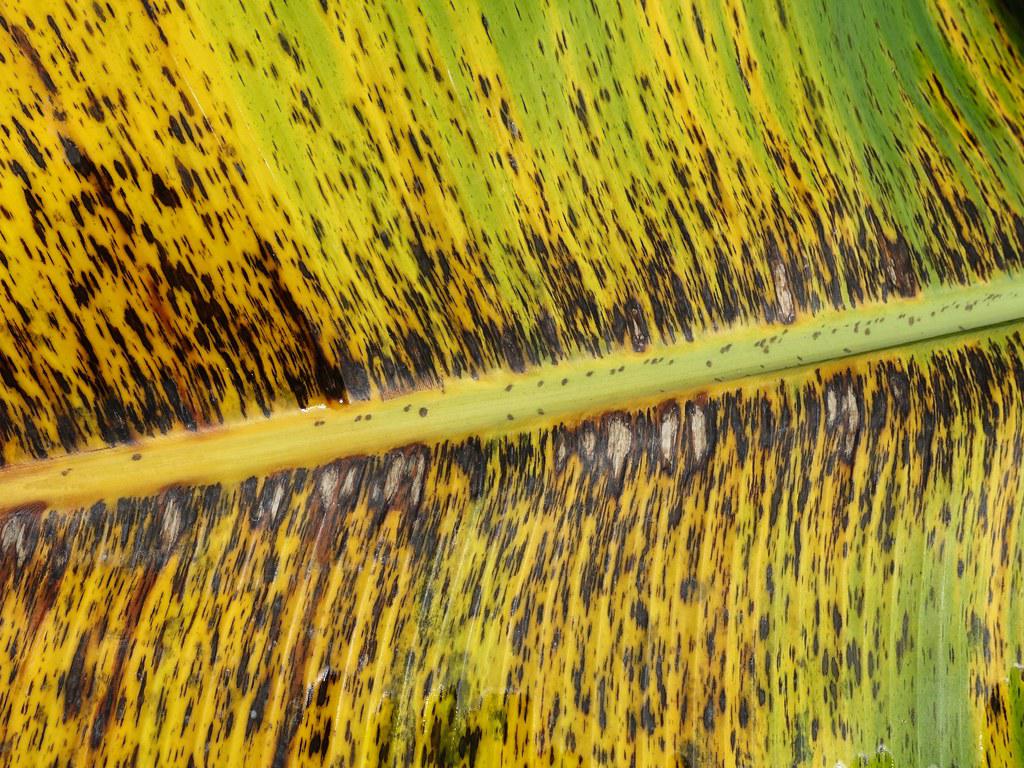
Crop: unknown
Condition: banana_banana_black_streak